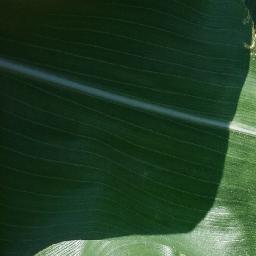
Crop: corn
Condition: (maize)_healthy